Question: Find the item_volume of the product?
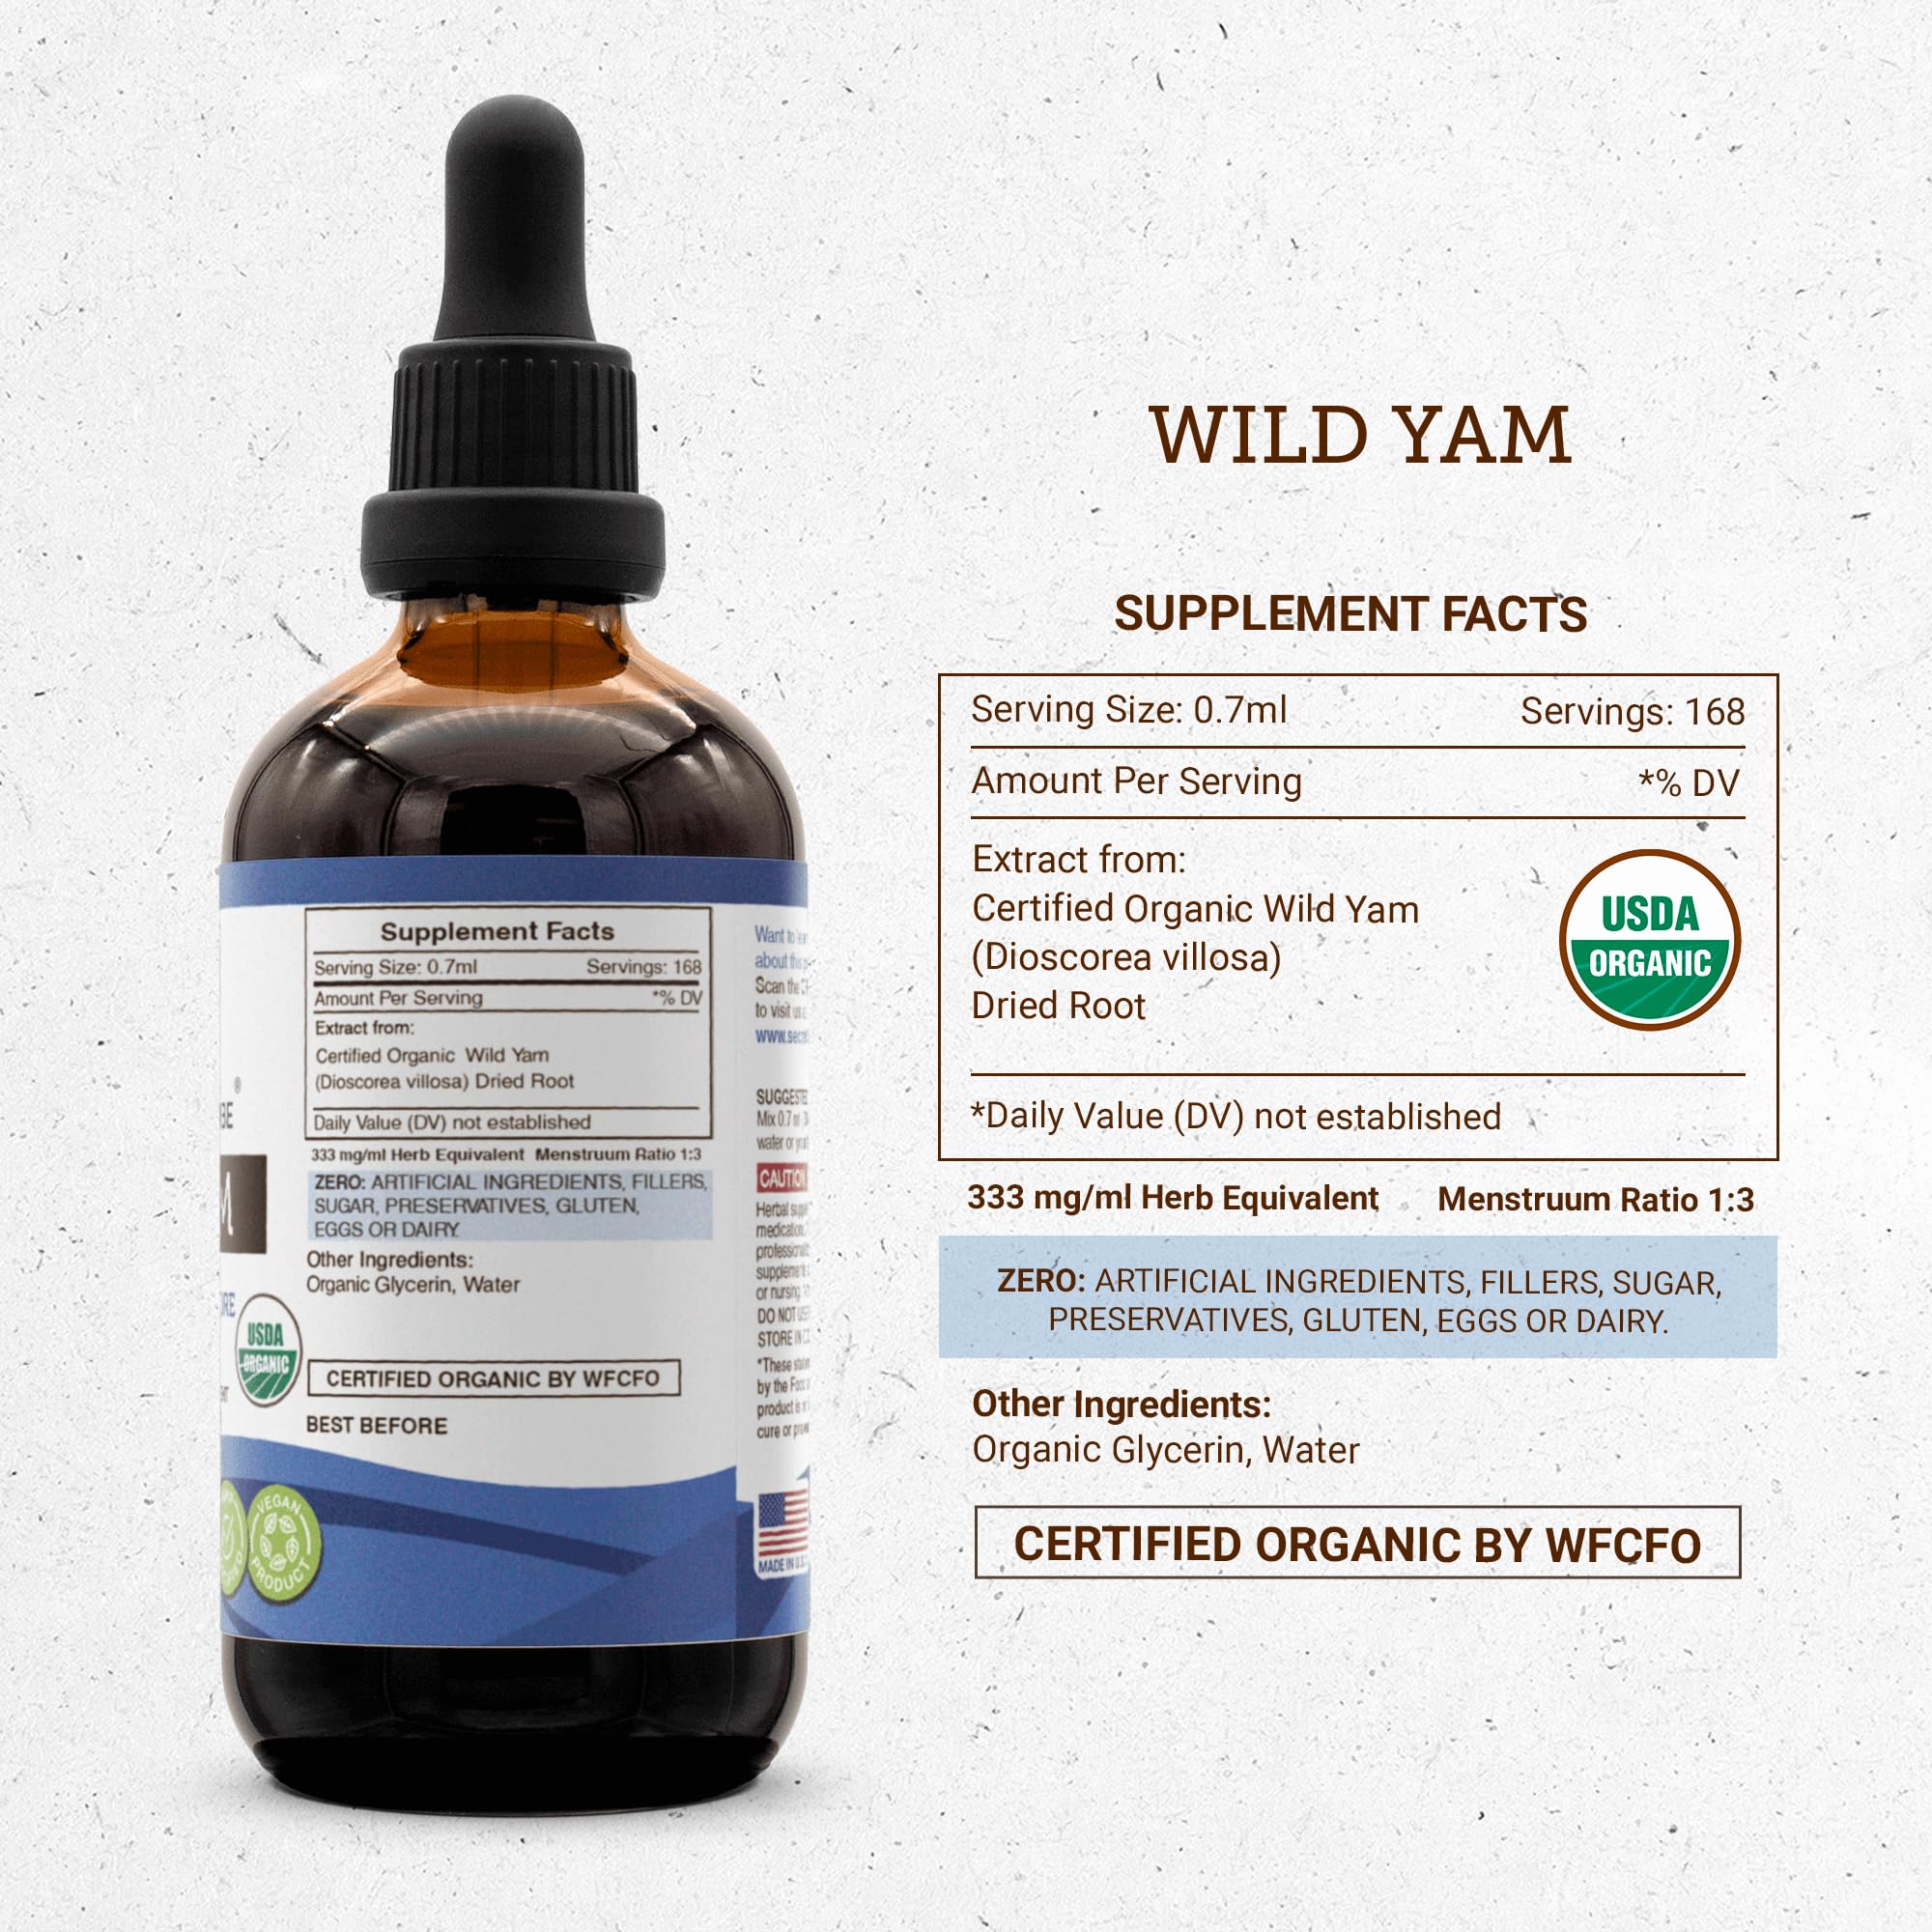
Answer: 0.7 millilitre